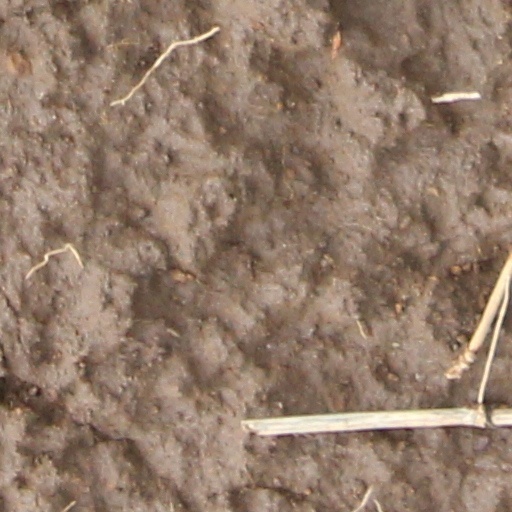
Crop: wheat